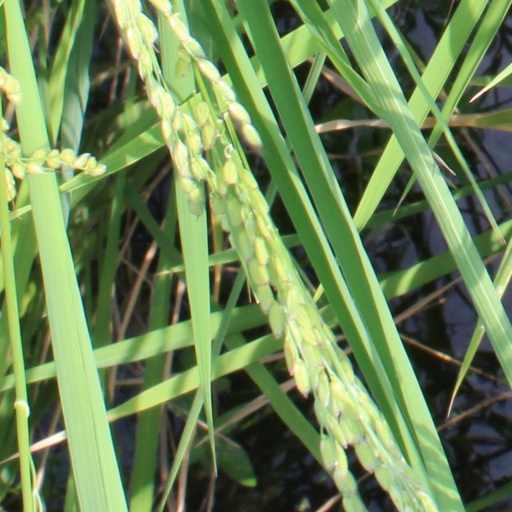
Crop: rice